Maritime Hotel

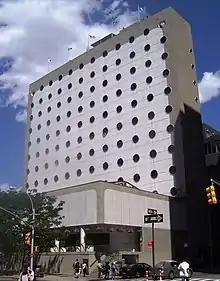
The Maritime Hotel's Ninth Avenue facade

The Maritime Hotel is a luxury boutique hotel located at 363 West 16th Street at Ninth Avenue in the Chelsea neighborhood of Manhattan, New York City, close to the Meatpacking District. It has 121 rooms and 5 suites, all decorated in a nautical theme, in line with the building's maritime history, and the porthole-inspired facade.